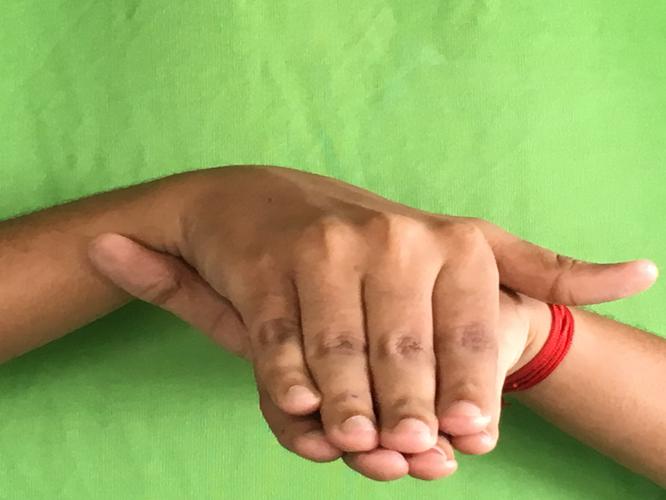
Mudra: Matsya
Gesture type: double_hand